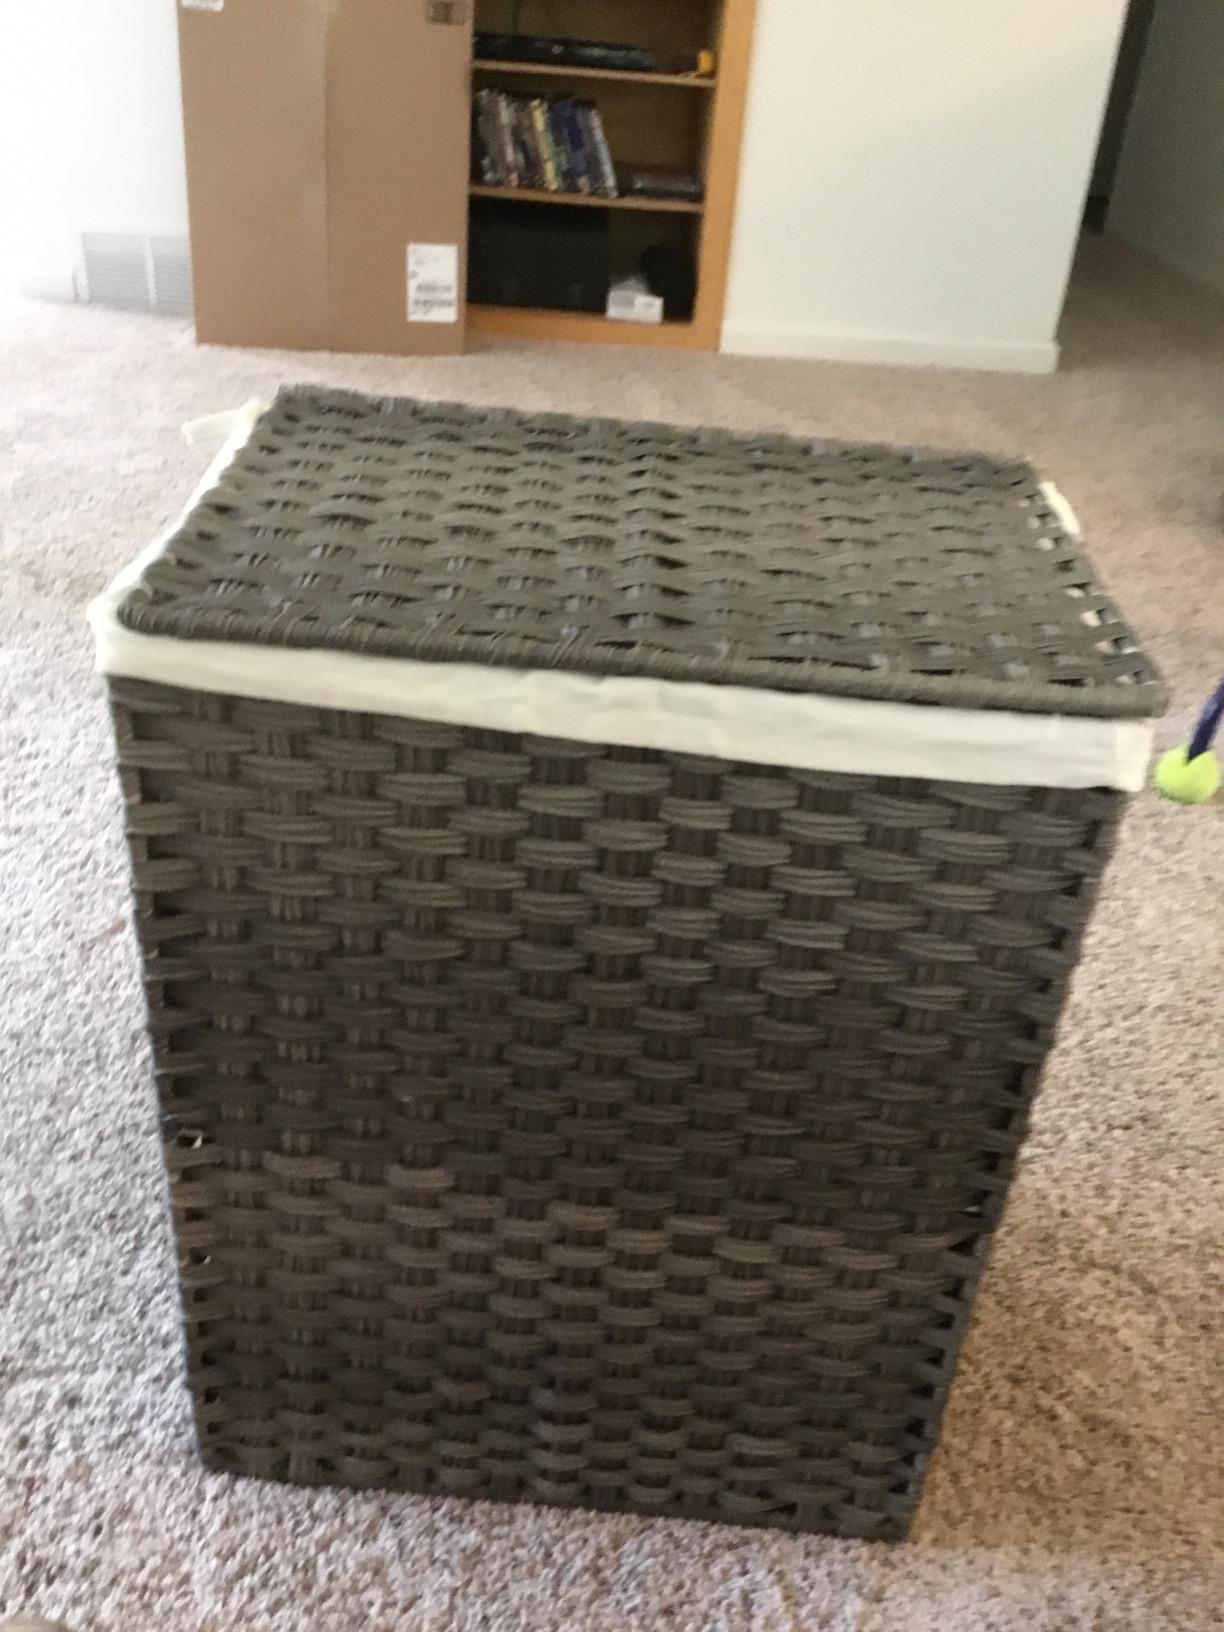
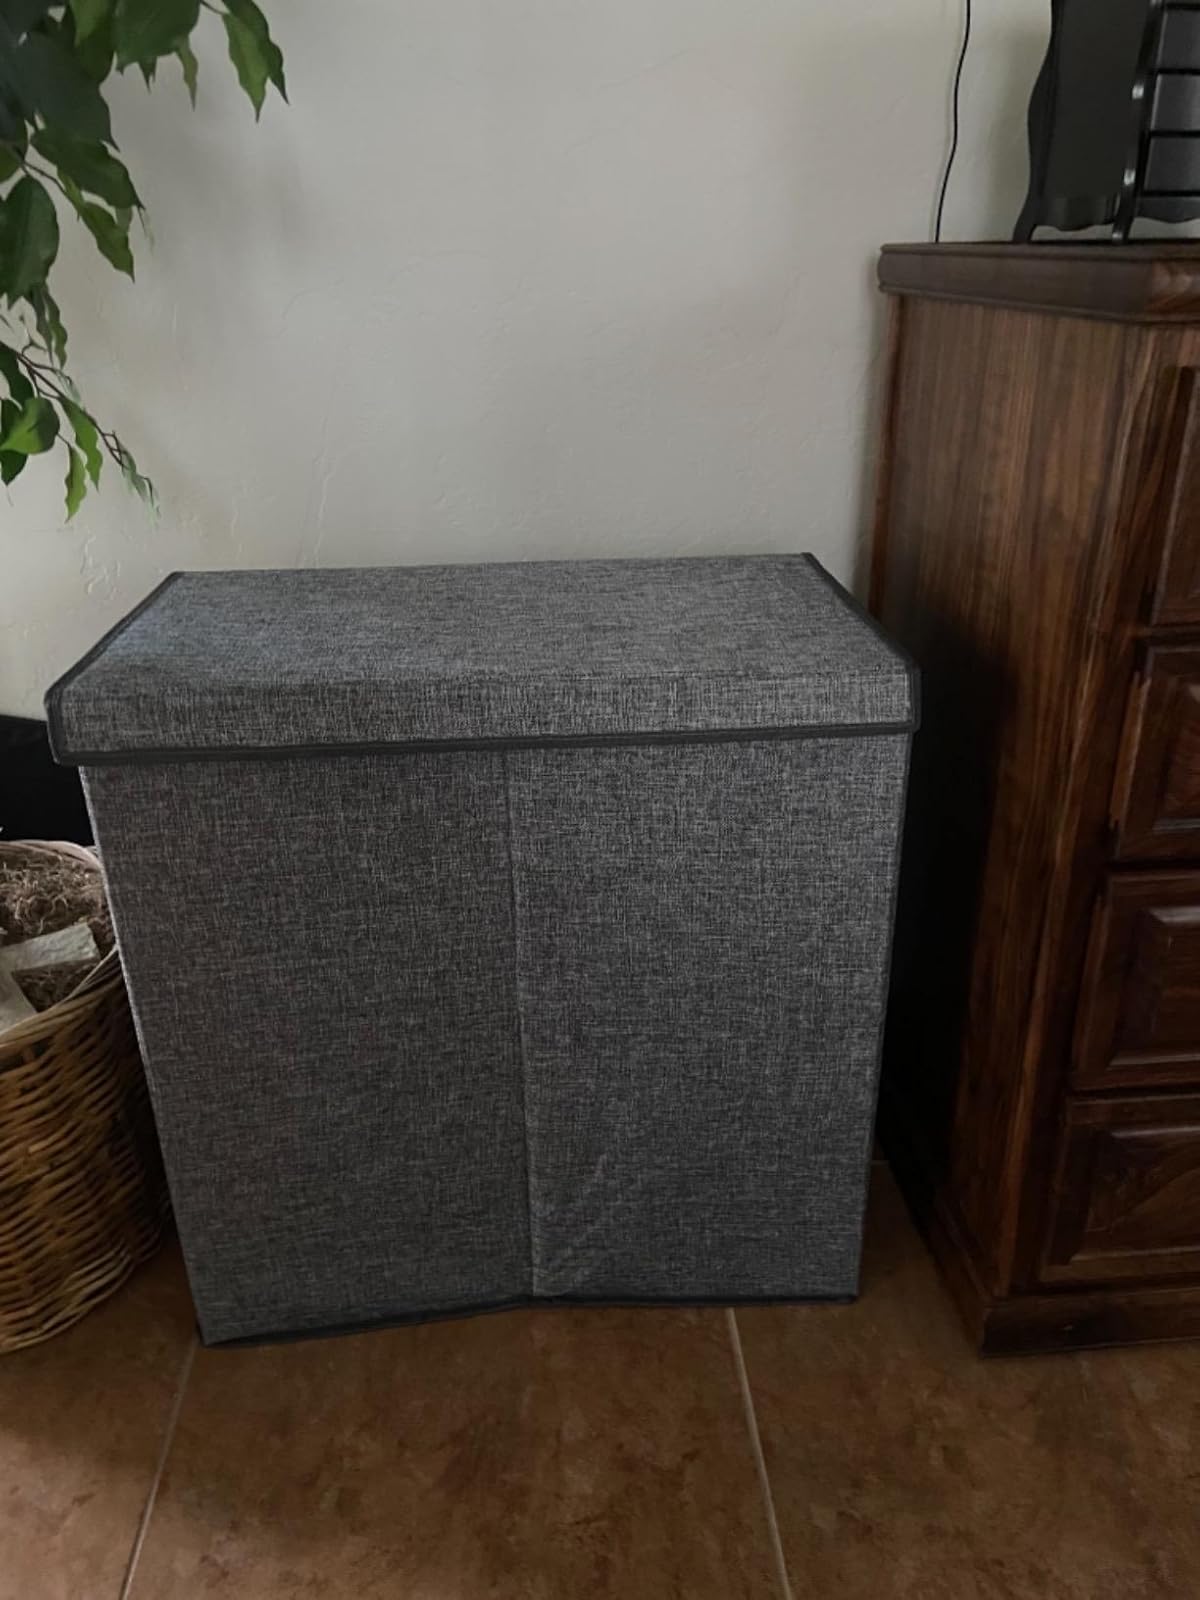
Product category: items_hamper
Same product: no